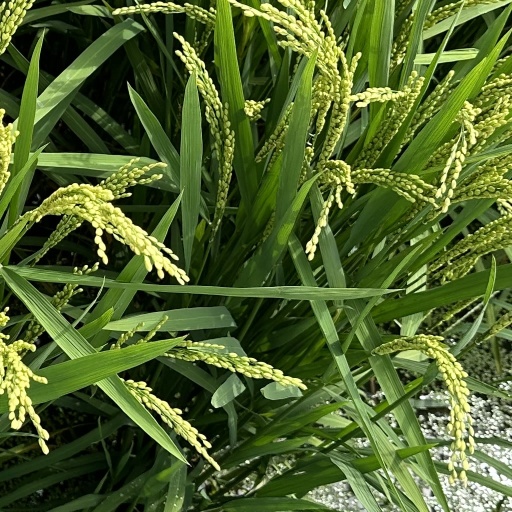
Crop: rice